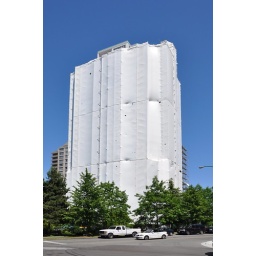
Yet another condo tower near Metrotown wrapped in plastic while the outer walls are replaced because of leaks.